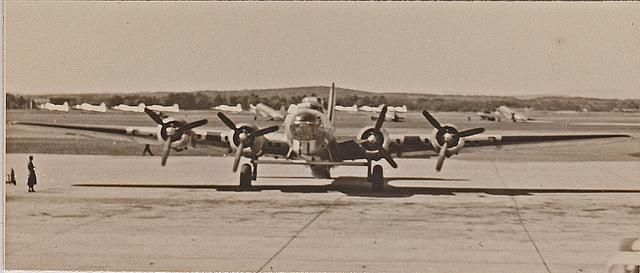
A black and white image of an older air plane.